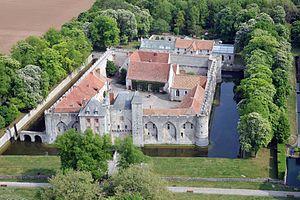
Chateau de Farcheville
Cet article recense les châteaux de l'Essonne, en France.
Bouville est une commune française située à 48 kilomètres au sud-est de Paris dans le département de l'Essonne en région Île-de-France.
Le château de Farcheville est un château français situé dans la commune française de Bouville, dans l'ancienne province du Gâtinais, aujourd'hui département de l'Essonne et la région Île-de-France, à quarante sept kilomètres au sud de Paris.